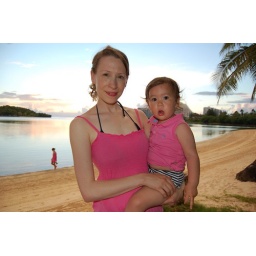
suda-siddall girls in pink